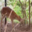
Label: deer